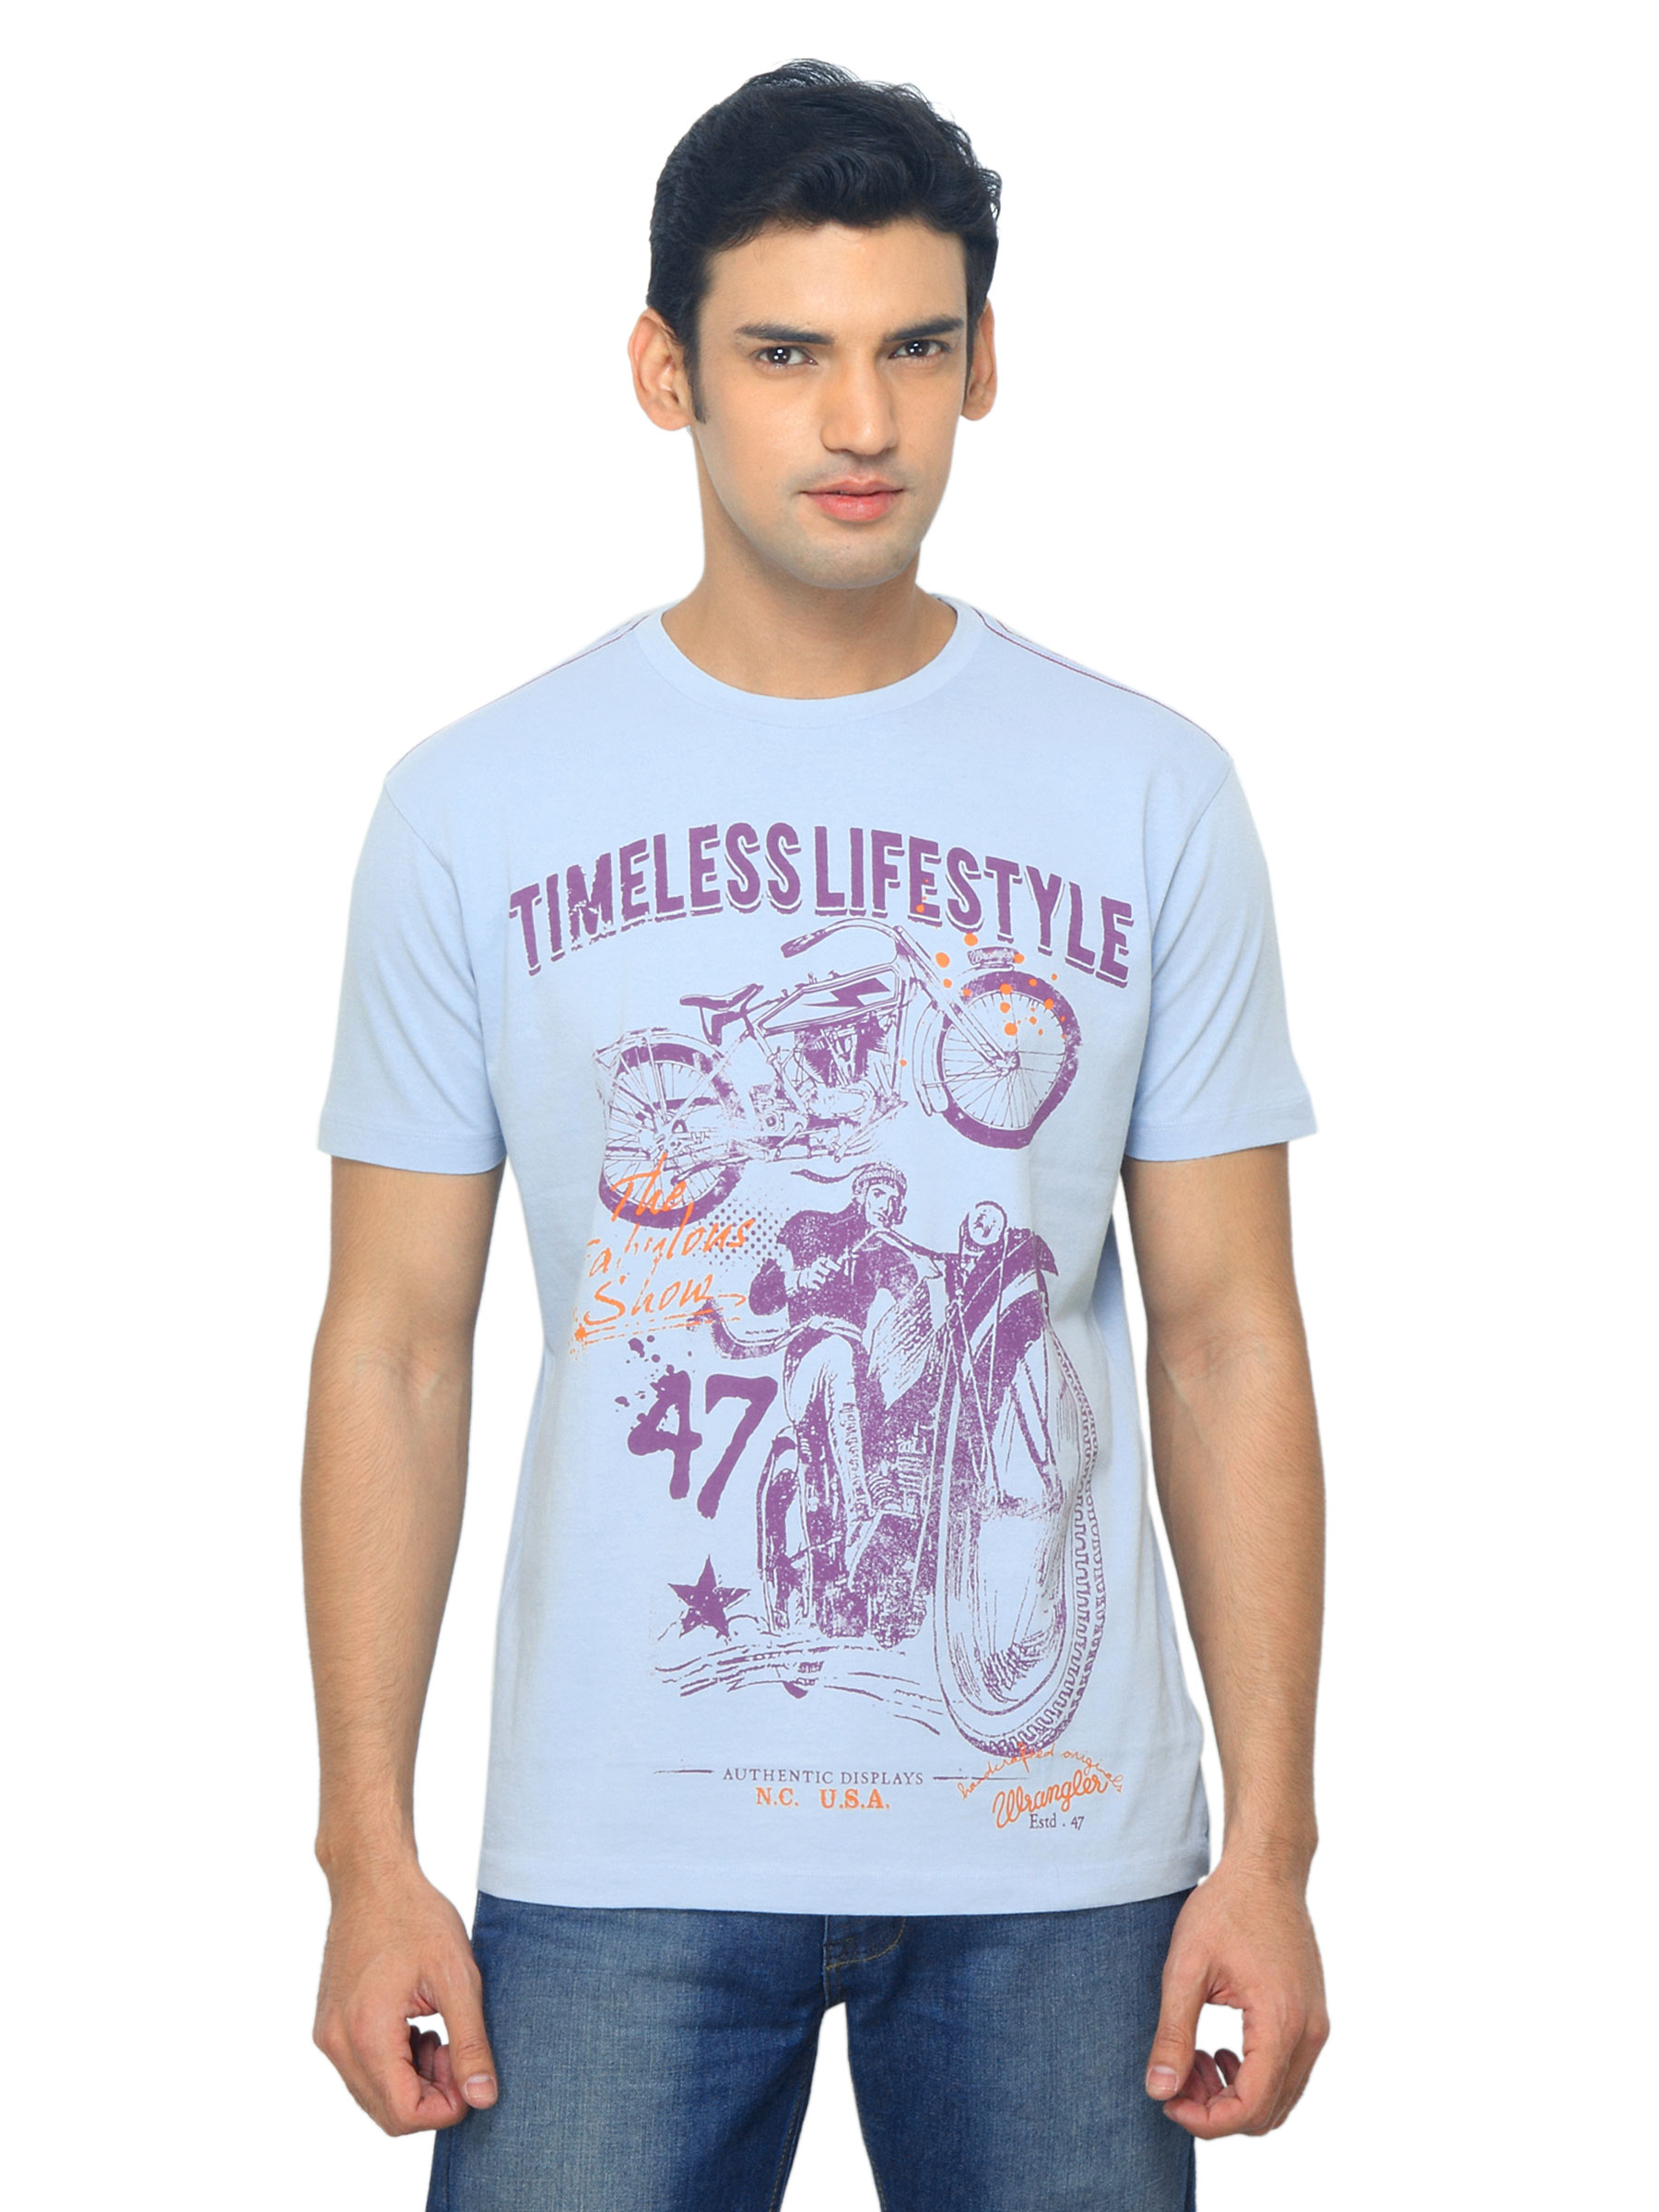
Wrangler Men Timeless Lifestyle Blue T-shirt
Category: Apparel / Topwear / Tshirts
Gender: Men
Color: Blue
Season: Summer 2012
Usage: Casual